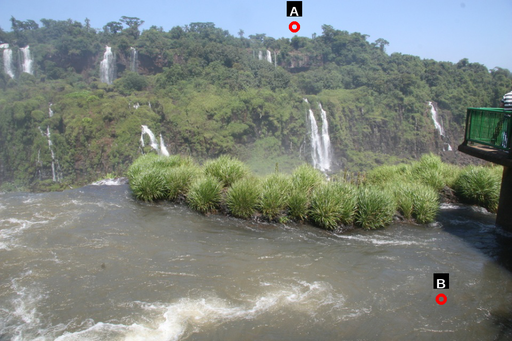
Question: Two points are circled on the image, labeled by A and B beside each circle. Which point is closer to the camera?
Select from the following choices.
(A) A is closer
(B) B is closer
Answer: B